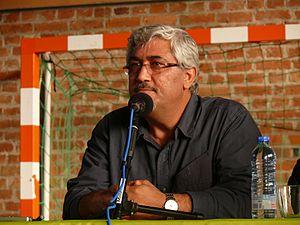
Joseph Fadelle au forum «
Mohammed al-Sayyid al-Moussaoui, devenu Joseph Fadelle à la suite de sa conversion au catholicisme, est un écrivain né en 1964 en Irak au sein d'une famille musulmane chiite.